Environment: real
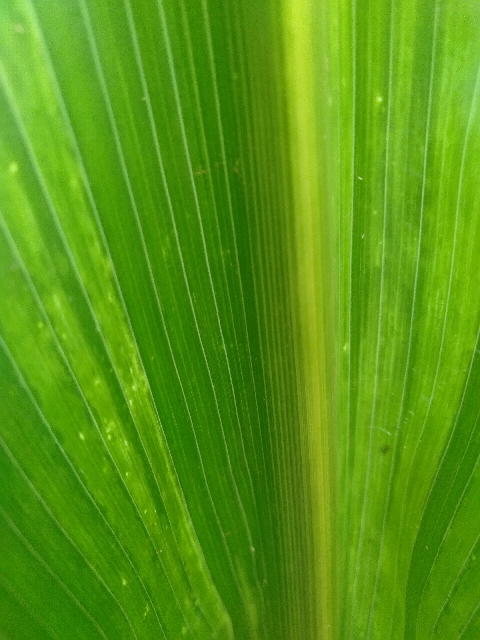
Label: lethal_necrosis